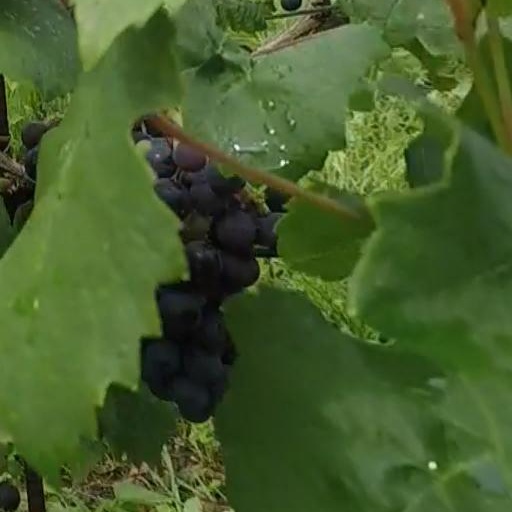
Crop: grape